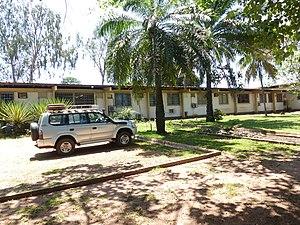
Vue d'une cours de l'Institut Pierre RIchet (Bouaké, Côte d'Ivoire) montrant les laboratoires
L'Institut Pierre Richet est un centre de recherches et de formation spécialisé dans les maladies tropicales à transmission vectorielle sévissant en Côte d'Ivoire. Ses activités portent essentiellement sur la maladie du sommeil, le paludisme et les maladies infectieuses émergentes et aussi sur les insectes vecteurs de ces maladies. L'institut est situé à Bouaké en Côte d'Ivoire. Historiquement consacré à la recherche entomologique dans la lutte contre l'onchocercose, cet axe de recherche a laissé la place à de nouvelles missions depuis que cette maladie est contrôlée et qu'une stratégie de lutte médicamenteuse a remplacé la seule lutte antivectorielle.